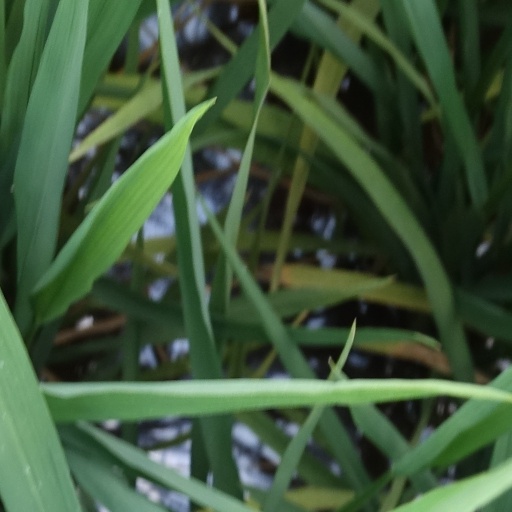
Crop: rice